Eagle Ridge Mall

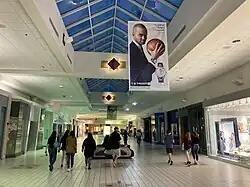

Eagle Ridge Mall is a regional, enclosed shopping mall located on the north side of Lake Wales, Florida, United States. It has only one anchor store: Dillard's. It also has an Escape Room X, a Regal Cinemas which has twelve theatres, and Lake Wales Bowling, a large entertainment center, which contains a bowling alley, a large video arcade, a restaurant and meeting rooms. On the north side of the mall is a large food court and a carousel. Sears relocated from the Winter Haven Mall, in nearby Winter Haven.